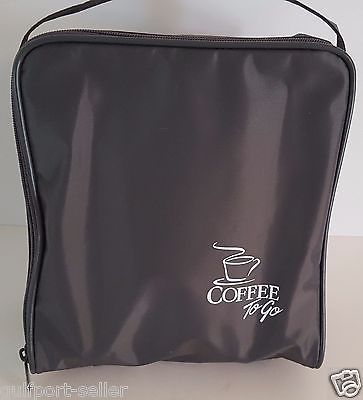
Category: coffee maker